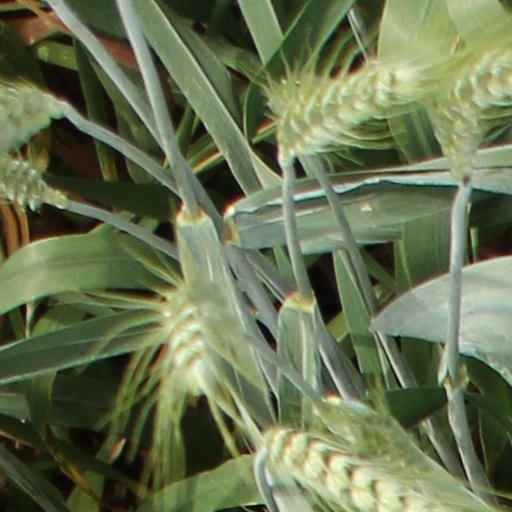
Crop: wheat